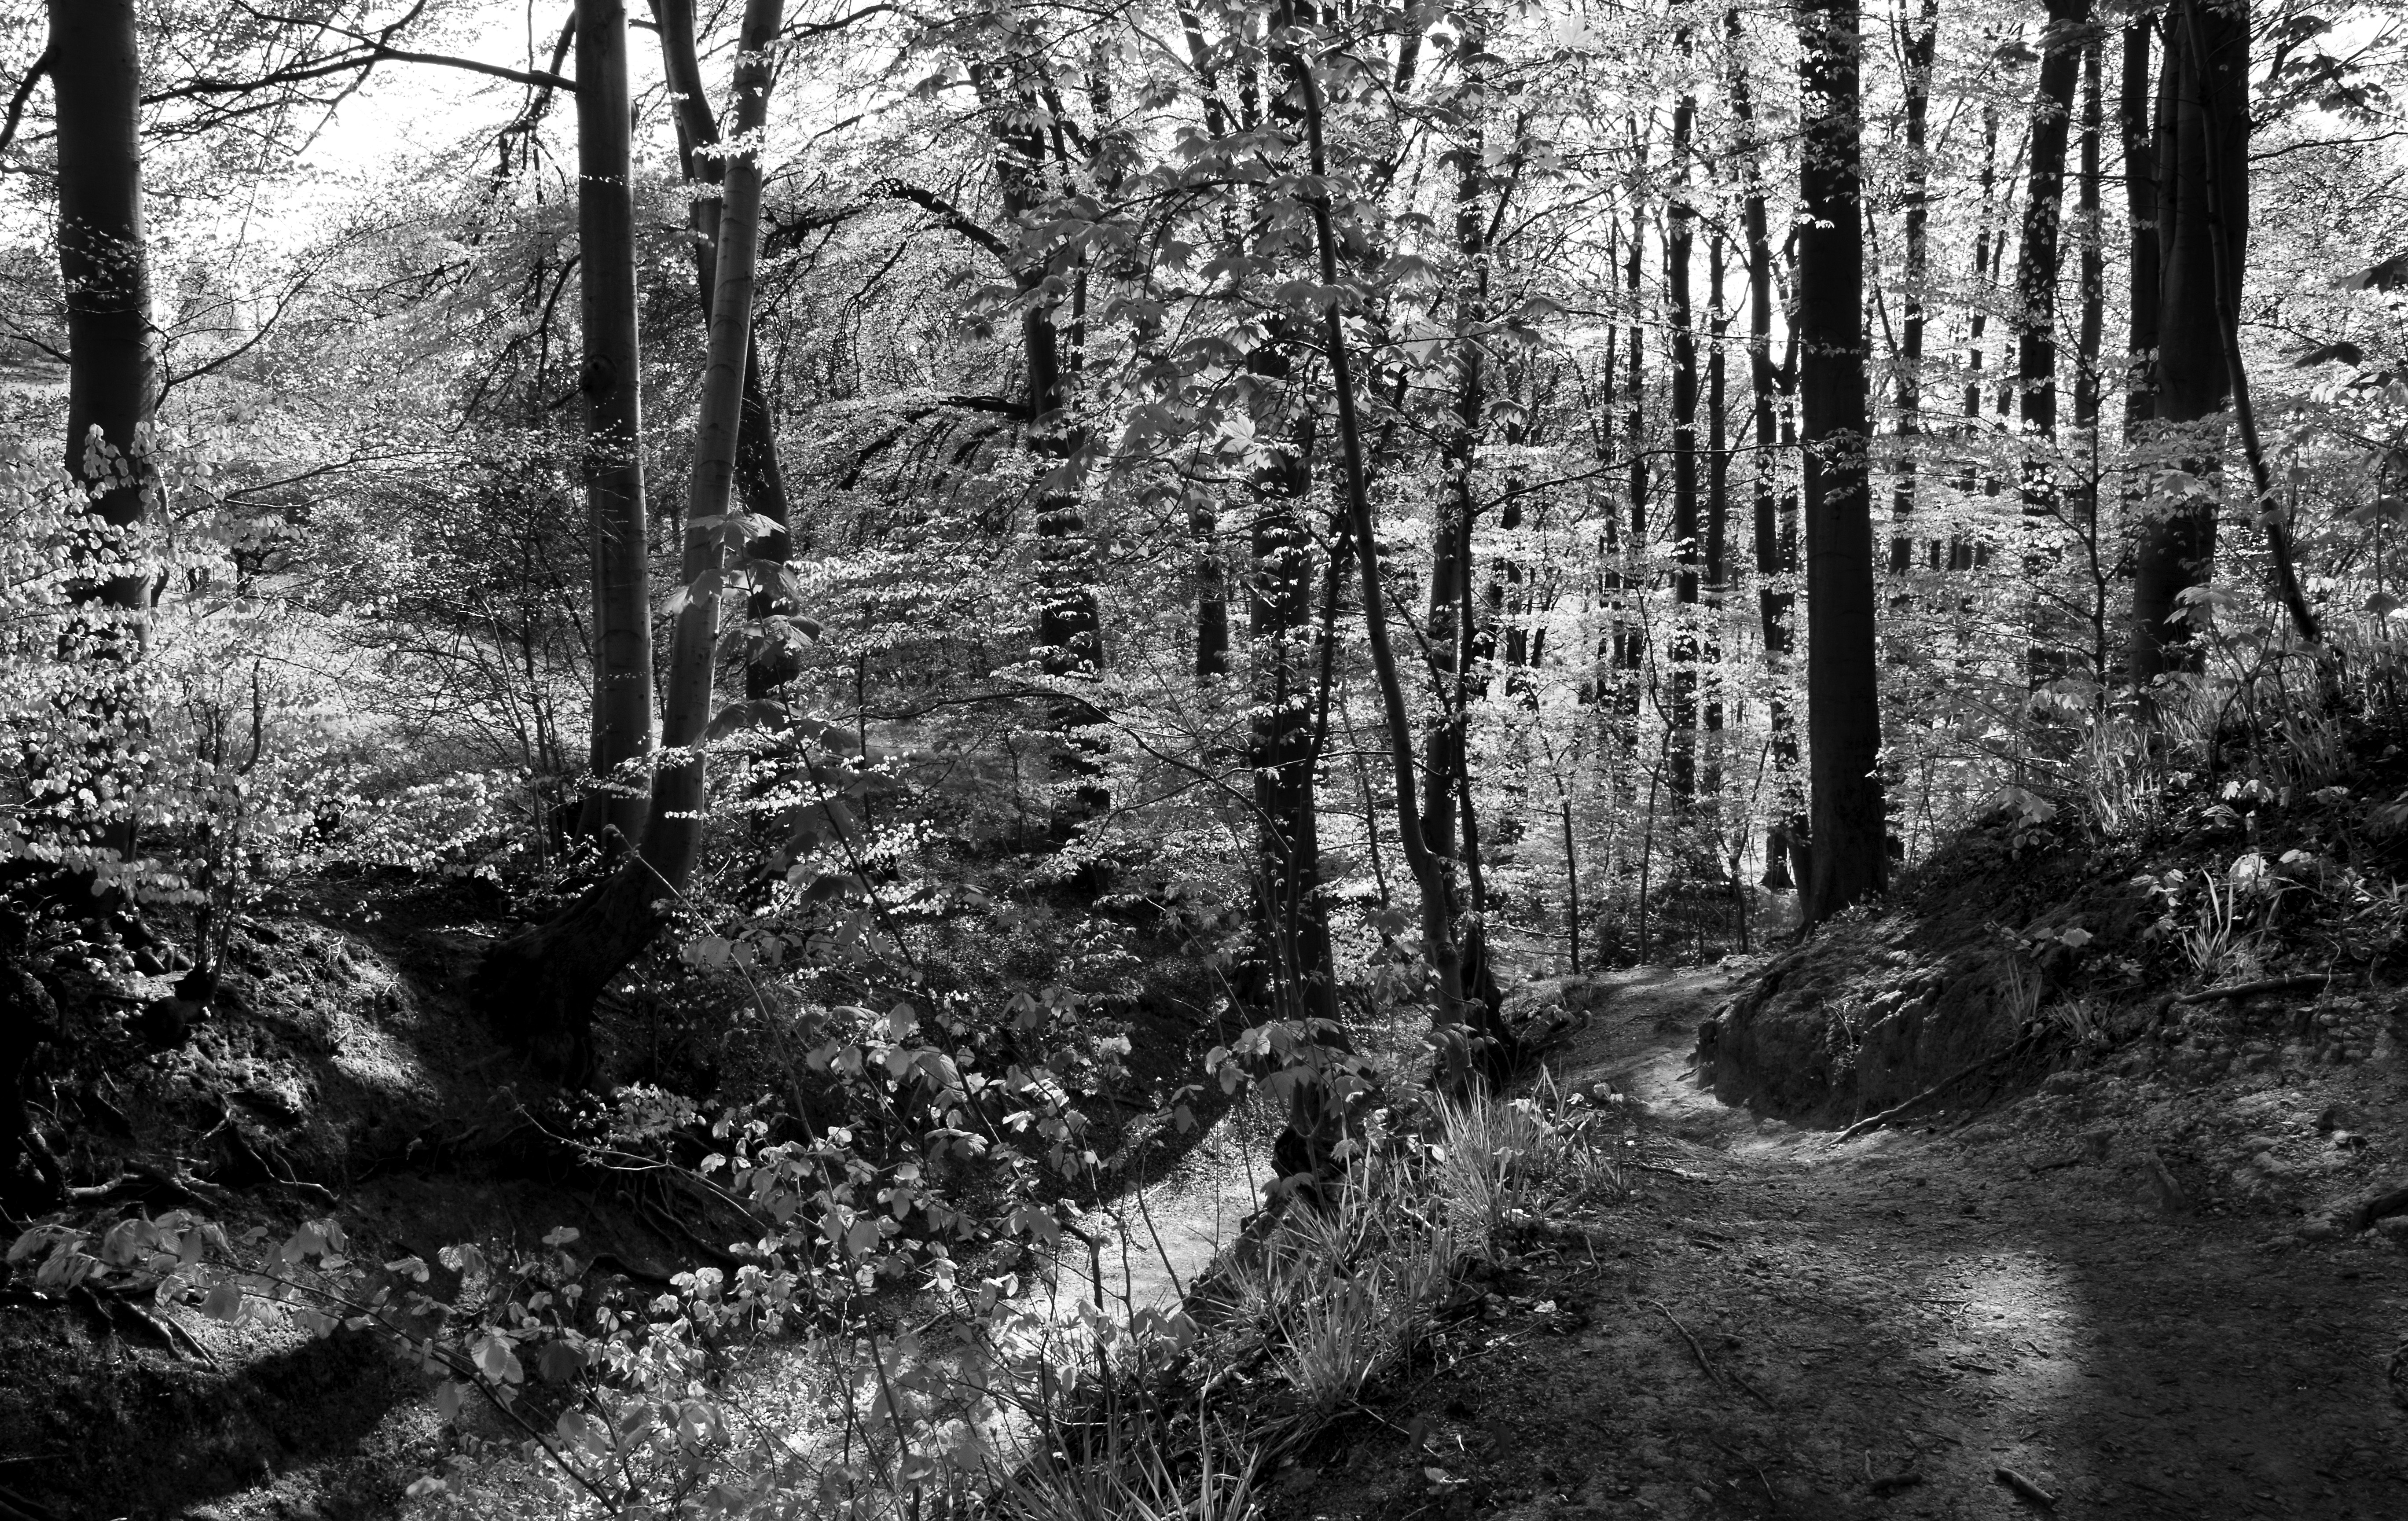
tree, nature, forest, path, rock, wilderness, light, black and white, plant, wood, sunset, shadow, glow, monochrome, bw, blackandwhite, ruins, woodland, habitat, magical, wald, bonn, knigswinter, drachenfels, monochrome photography, natural environment, woody plant